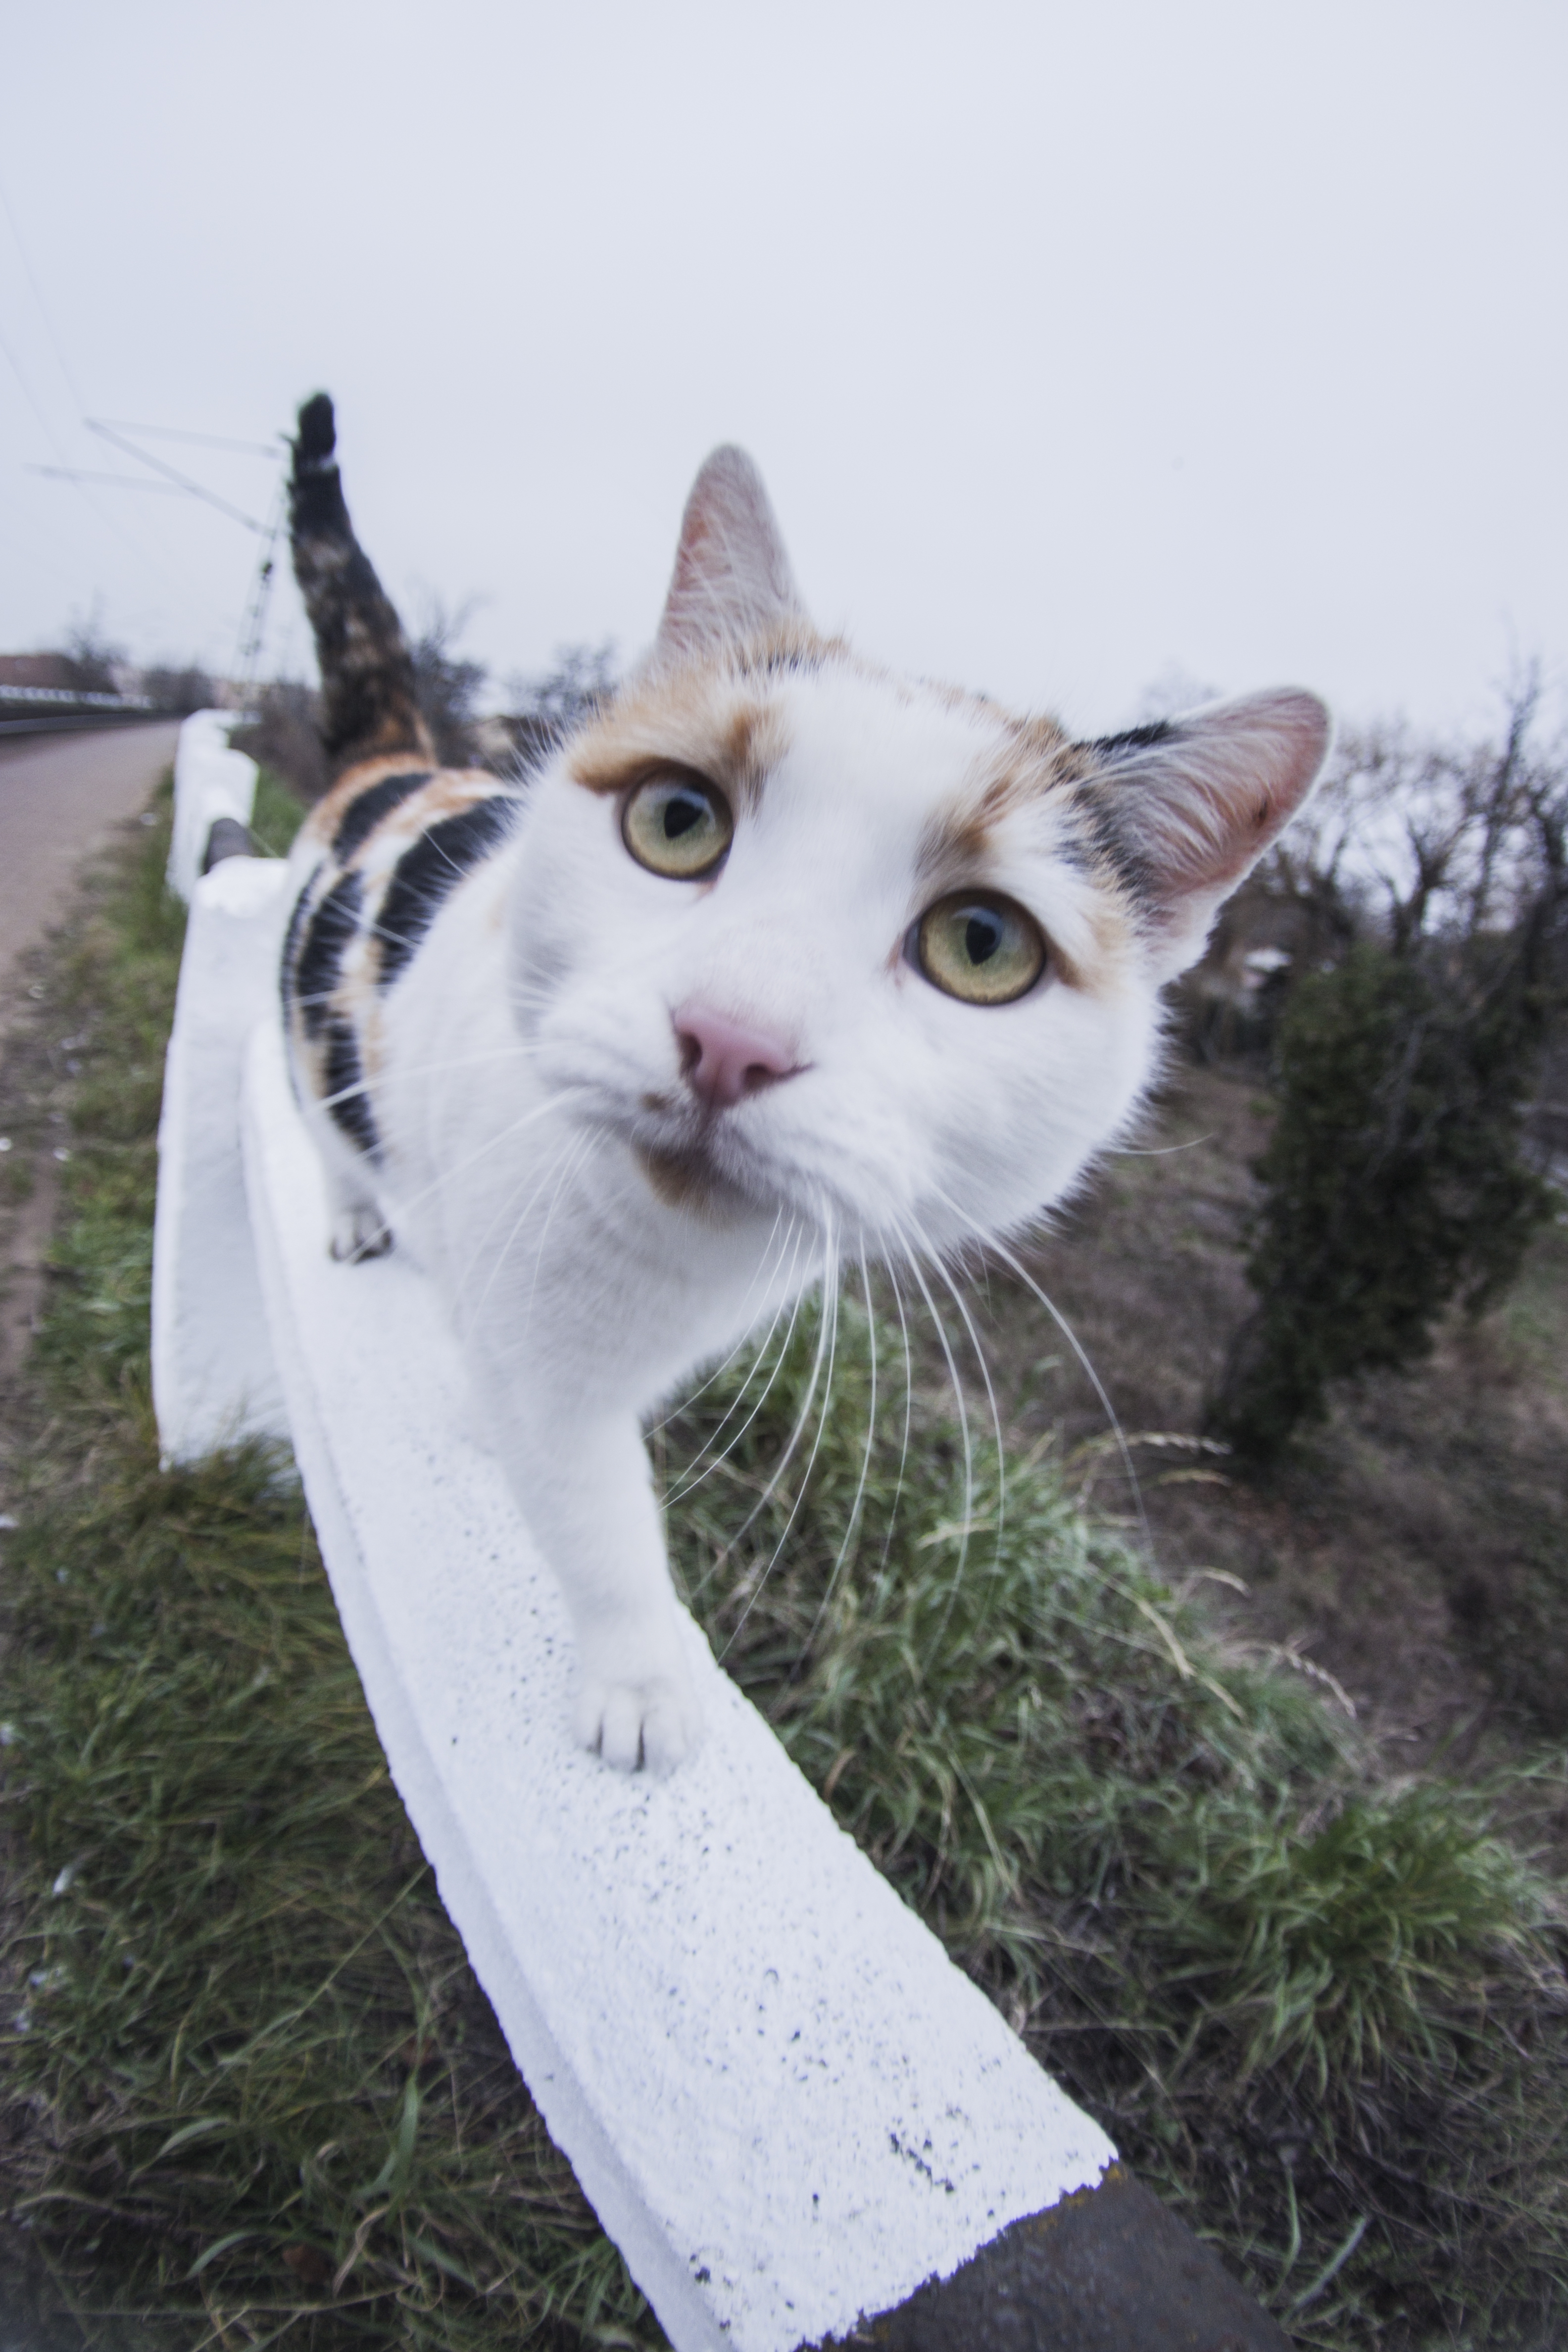
cat, mammal, whiskers, cool image, vertebrate, small to medium sized cats, cat like mammal, domestic short haired cat